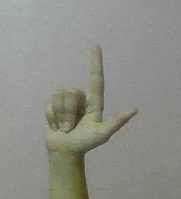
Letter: laam